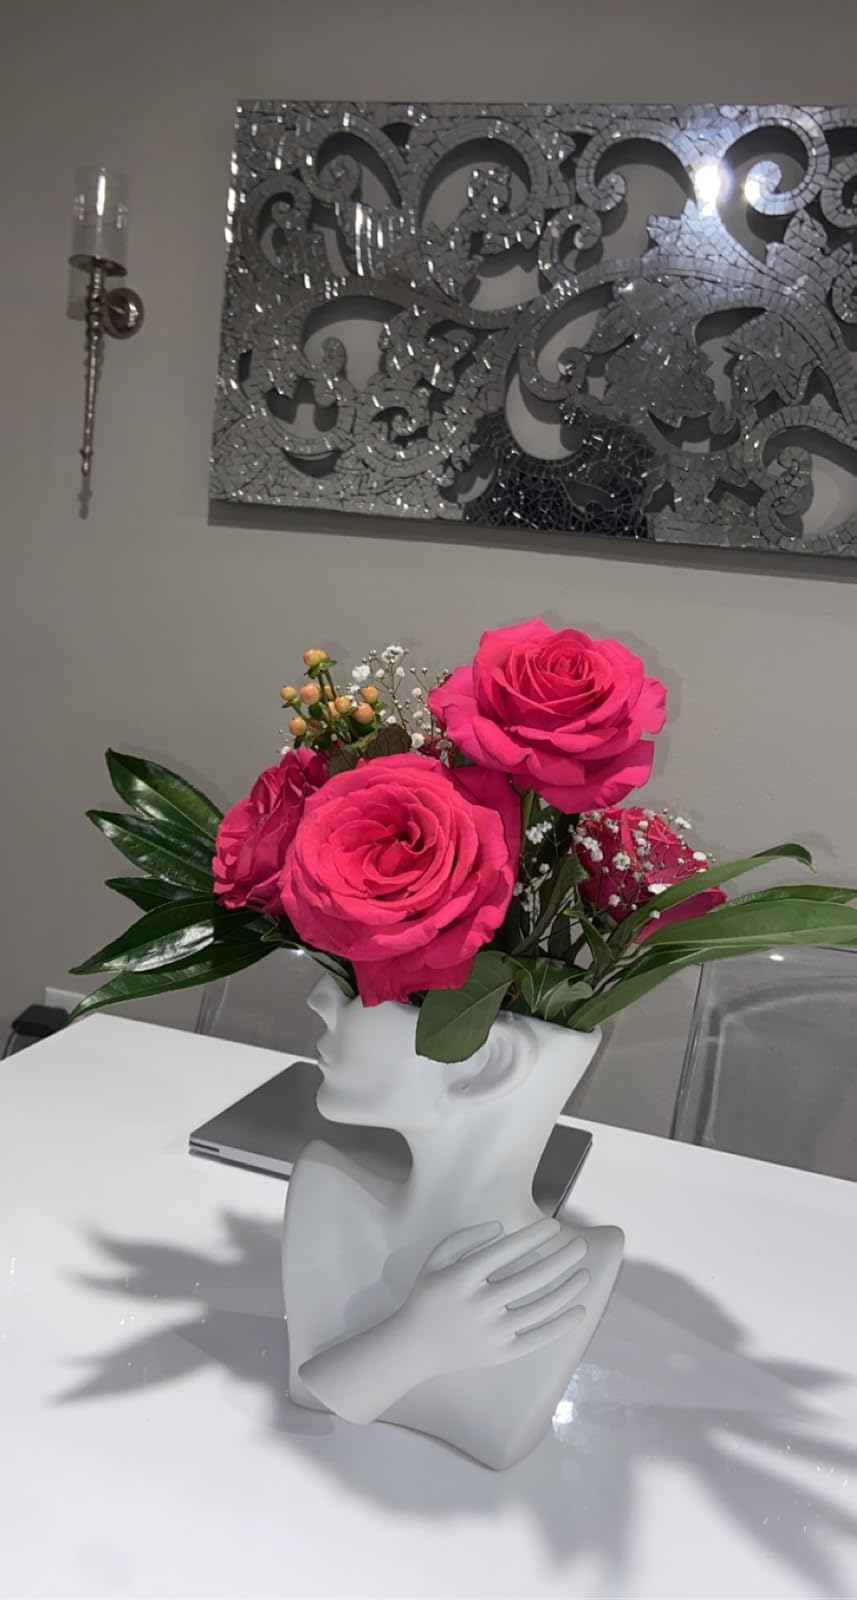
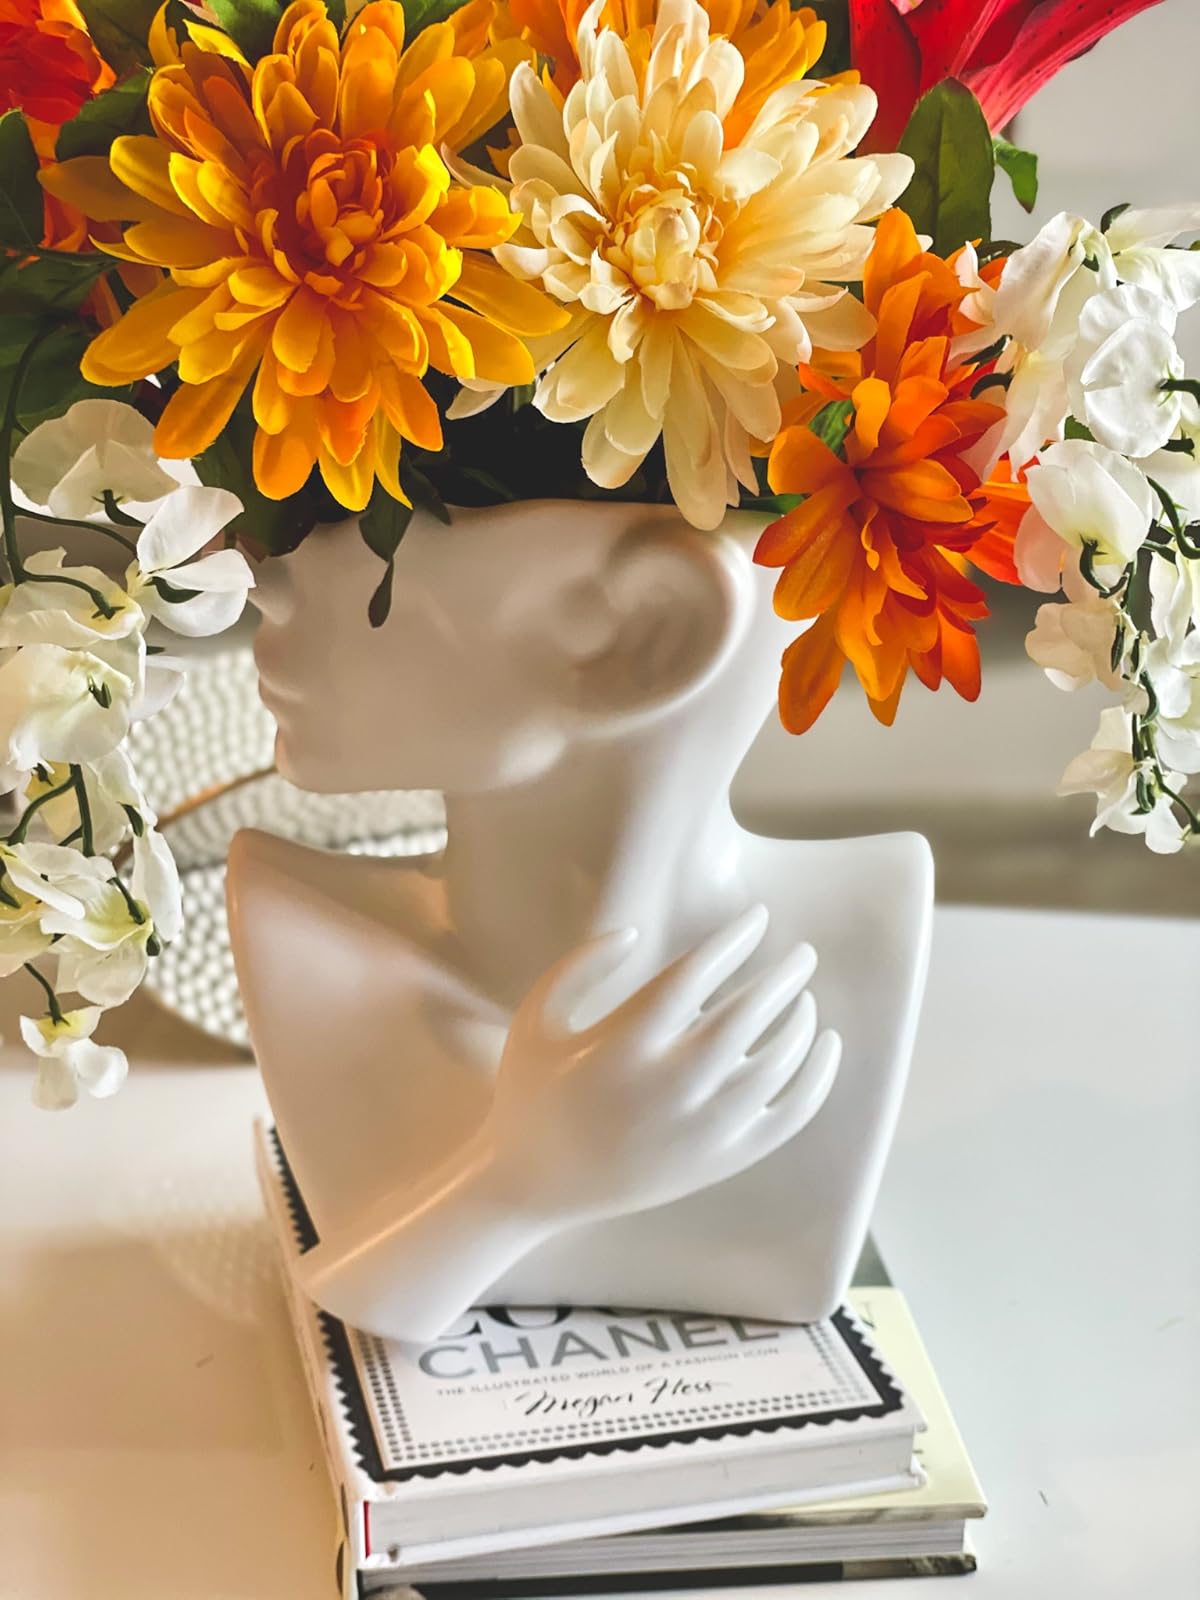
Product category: vase
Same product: yes